United Nations Security Council Resolution 665

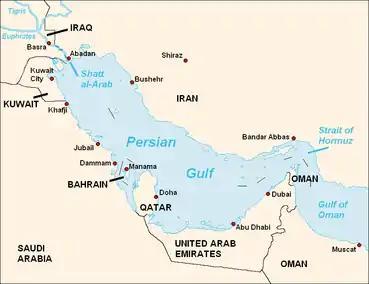
The Persian Gulf

United Nations Security Council resolution 665, adopted on 25 August 1990, after demanding the full and immediate implementation of resolutions 660, 661, 662 and 664, the council authorised a naval blockade to enforce the embargo against Iraq, in the aftermath of its invasion of Kuwait on 2 August 1990.